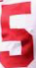
Number: 5